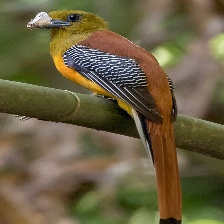
Species: ORANGE BREASTED TROGON
Scientific name: HARPACTES ORESKIOS